Charles Godfrey Gunther

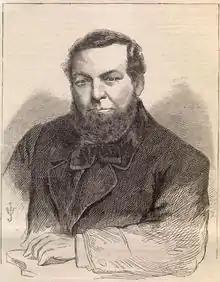
Charles Godfrey Gunther

Charles Godfrey Gunther (April 7, 1822 – January 22, 1885) was mayor of New York City from 1864 until 1866.